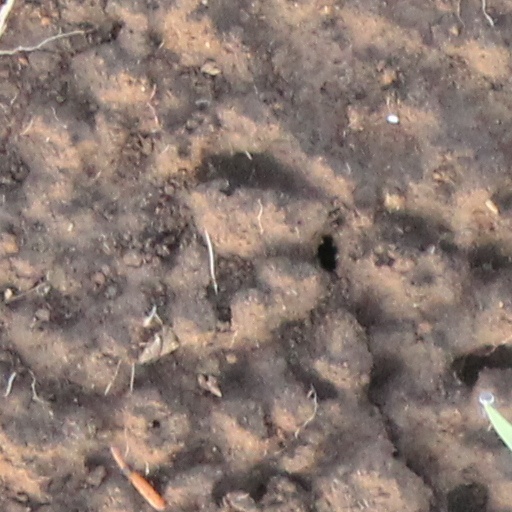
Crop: wheat